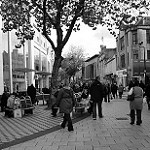
Label: B & W